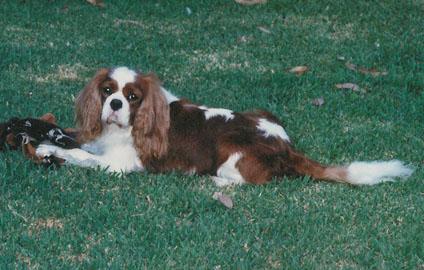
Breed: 207-n000026-Blenheim_spaniel